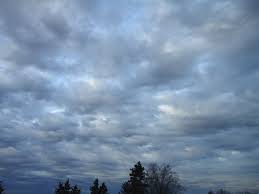
Weather: cloudy or overcast